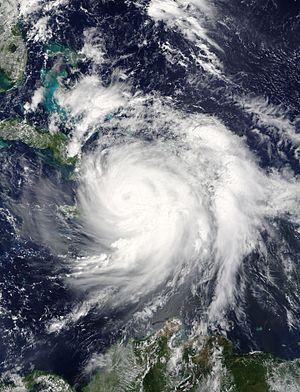
Cet article intitulé 2016 en radio en France est une synthèse de l'actualité du média radio en France pour l'année 2016. On ne retiendra en général que l'actualité des radios de caractère national ou international, afin de ne pas se perdre dans les détails des radios locales.
L’ouragan Matthew est le quatorzième système tropical de la saison cyclonique 2016 dans l'océan Atlantique nord, le treizième à recevoir un nom, le cinquième ouragan et le second ouragan majeur. Issu d'une onde tropicale sortant de la côte africaine le 22 septembre et qui a traversé l'Atlantique tropical avec peu d'intensification, Matthew est devenu rapidement une tempête tropicale en arrivant près des îles du Vent le 28 septembre et un ouragan placé en catégorie 5 en moins de 2 jours dans la mer des Caraïbes, le premier ouragan à atteindre ce niveau dans le bassin atlantique depuis Felix en 2007.